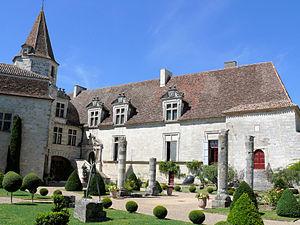
Lauzun - Château
Le château de Lauzun est situé sur le territoire de la commune de Lauzun
Lauzun est une commune du Sud-Ouest de la France, située dans le département de Lot-et-Garonne.
Tour d'Avance, à Fargues-sur-Ourbise